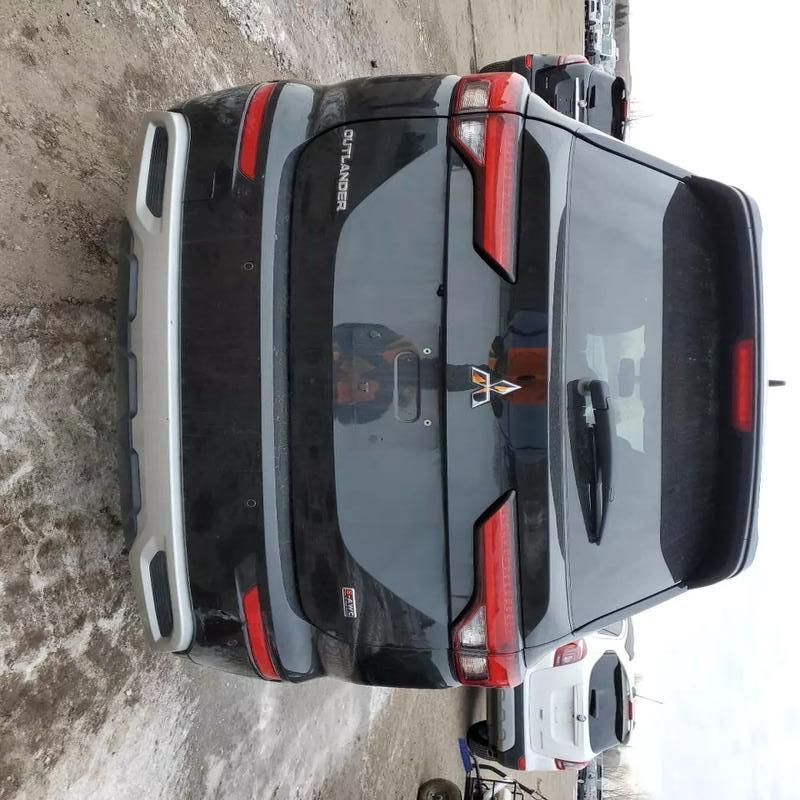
Aucun dommage détecté.
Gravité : aucun